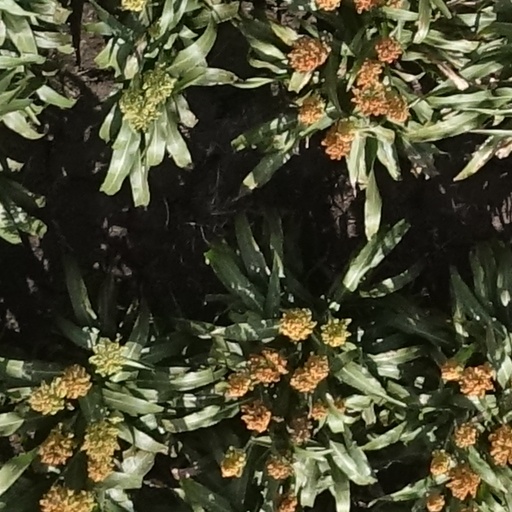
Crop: sorghum